Echiura

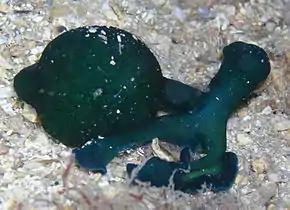
"Bonellia viridis", female

Spoon worms are typically detritivores, extending the flexible and mobile proboscis and gathering organic particles that are within reach. Some species can expand the proboscis by ten times its contracted length. The proboscis is moved by the action of cilia on the lower (ventral) surface "creeping" it forward. When food particles are encountered, the sides of the proboscis curl inward to form a ciliated channel.